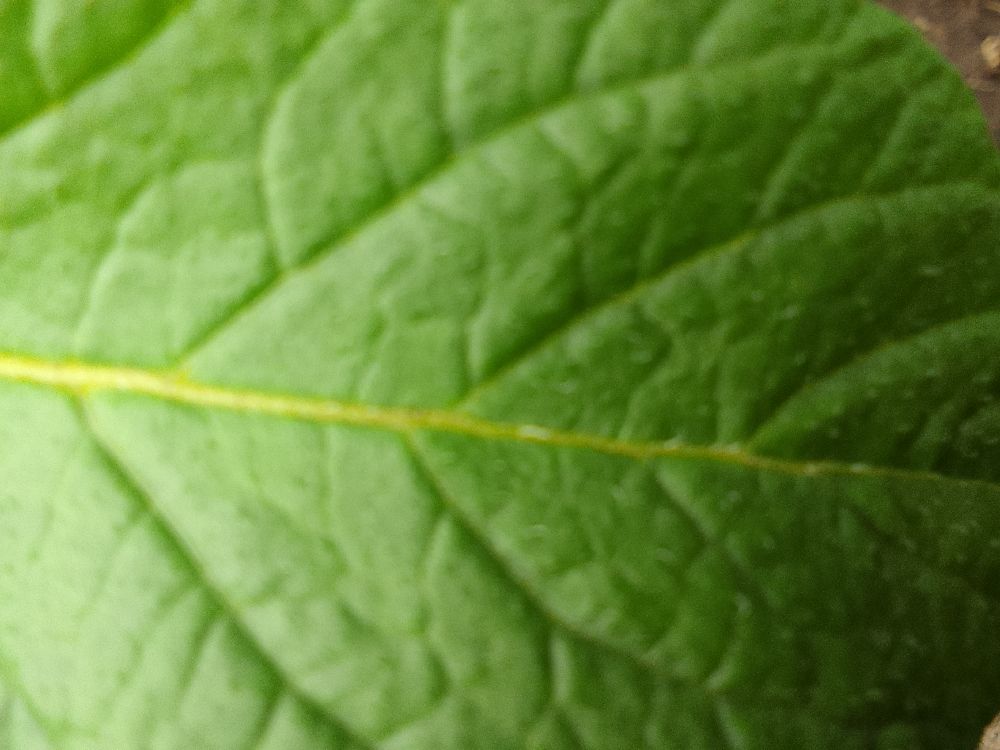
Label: Healthy